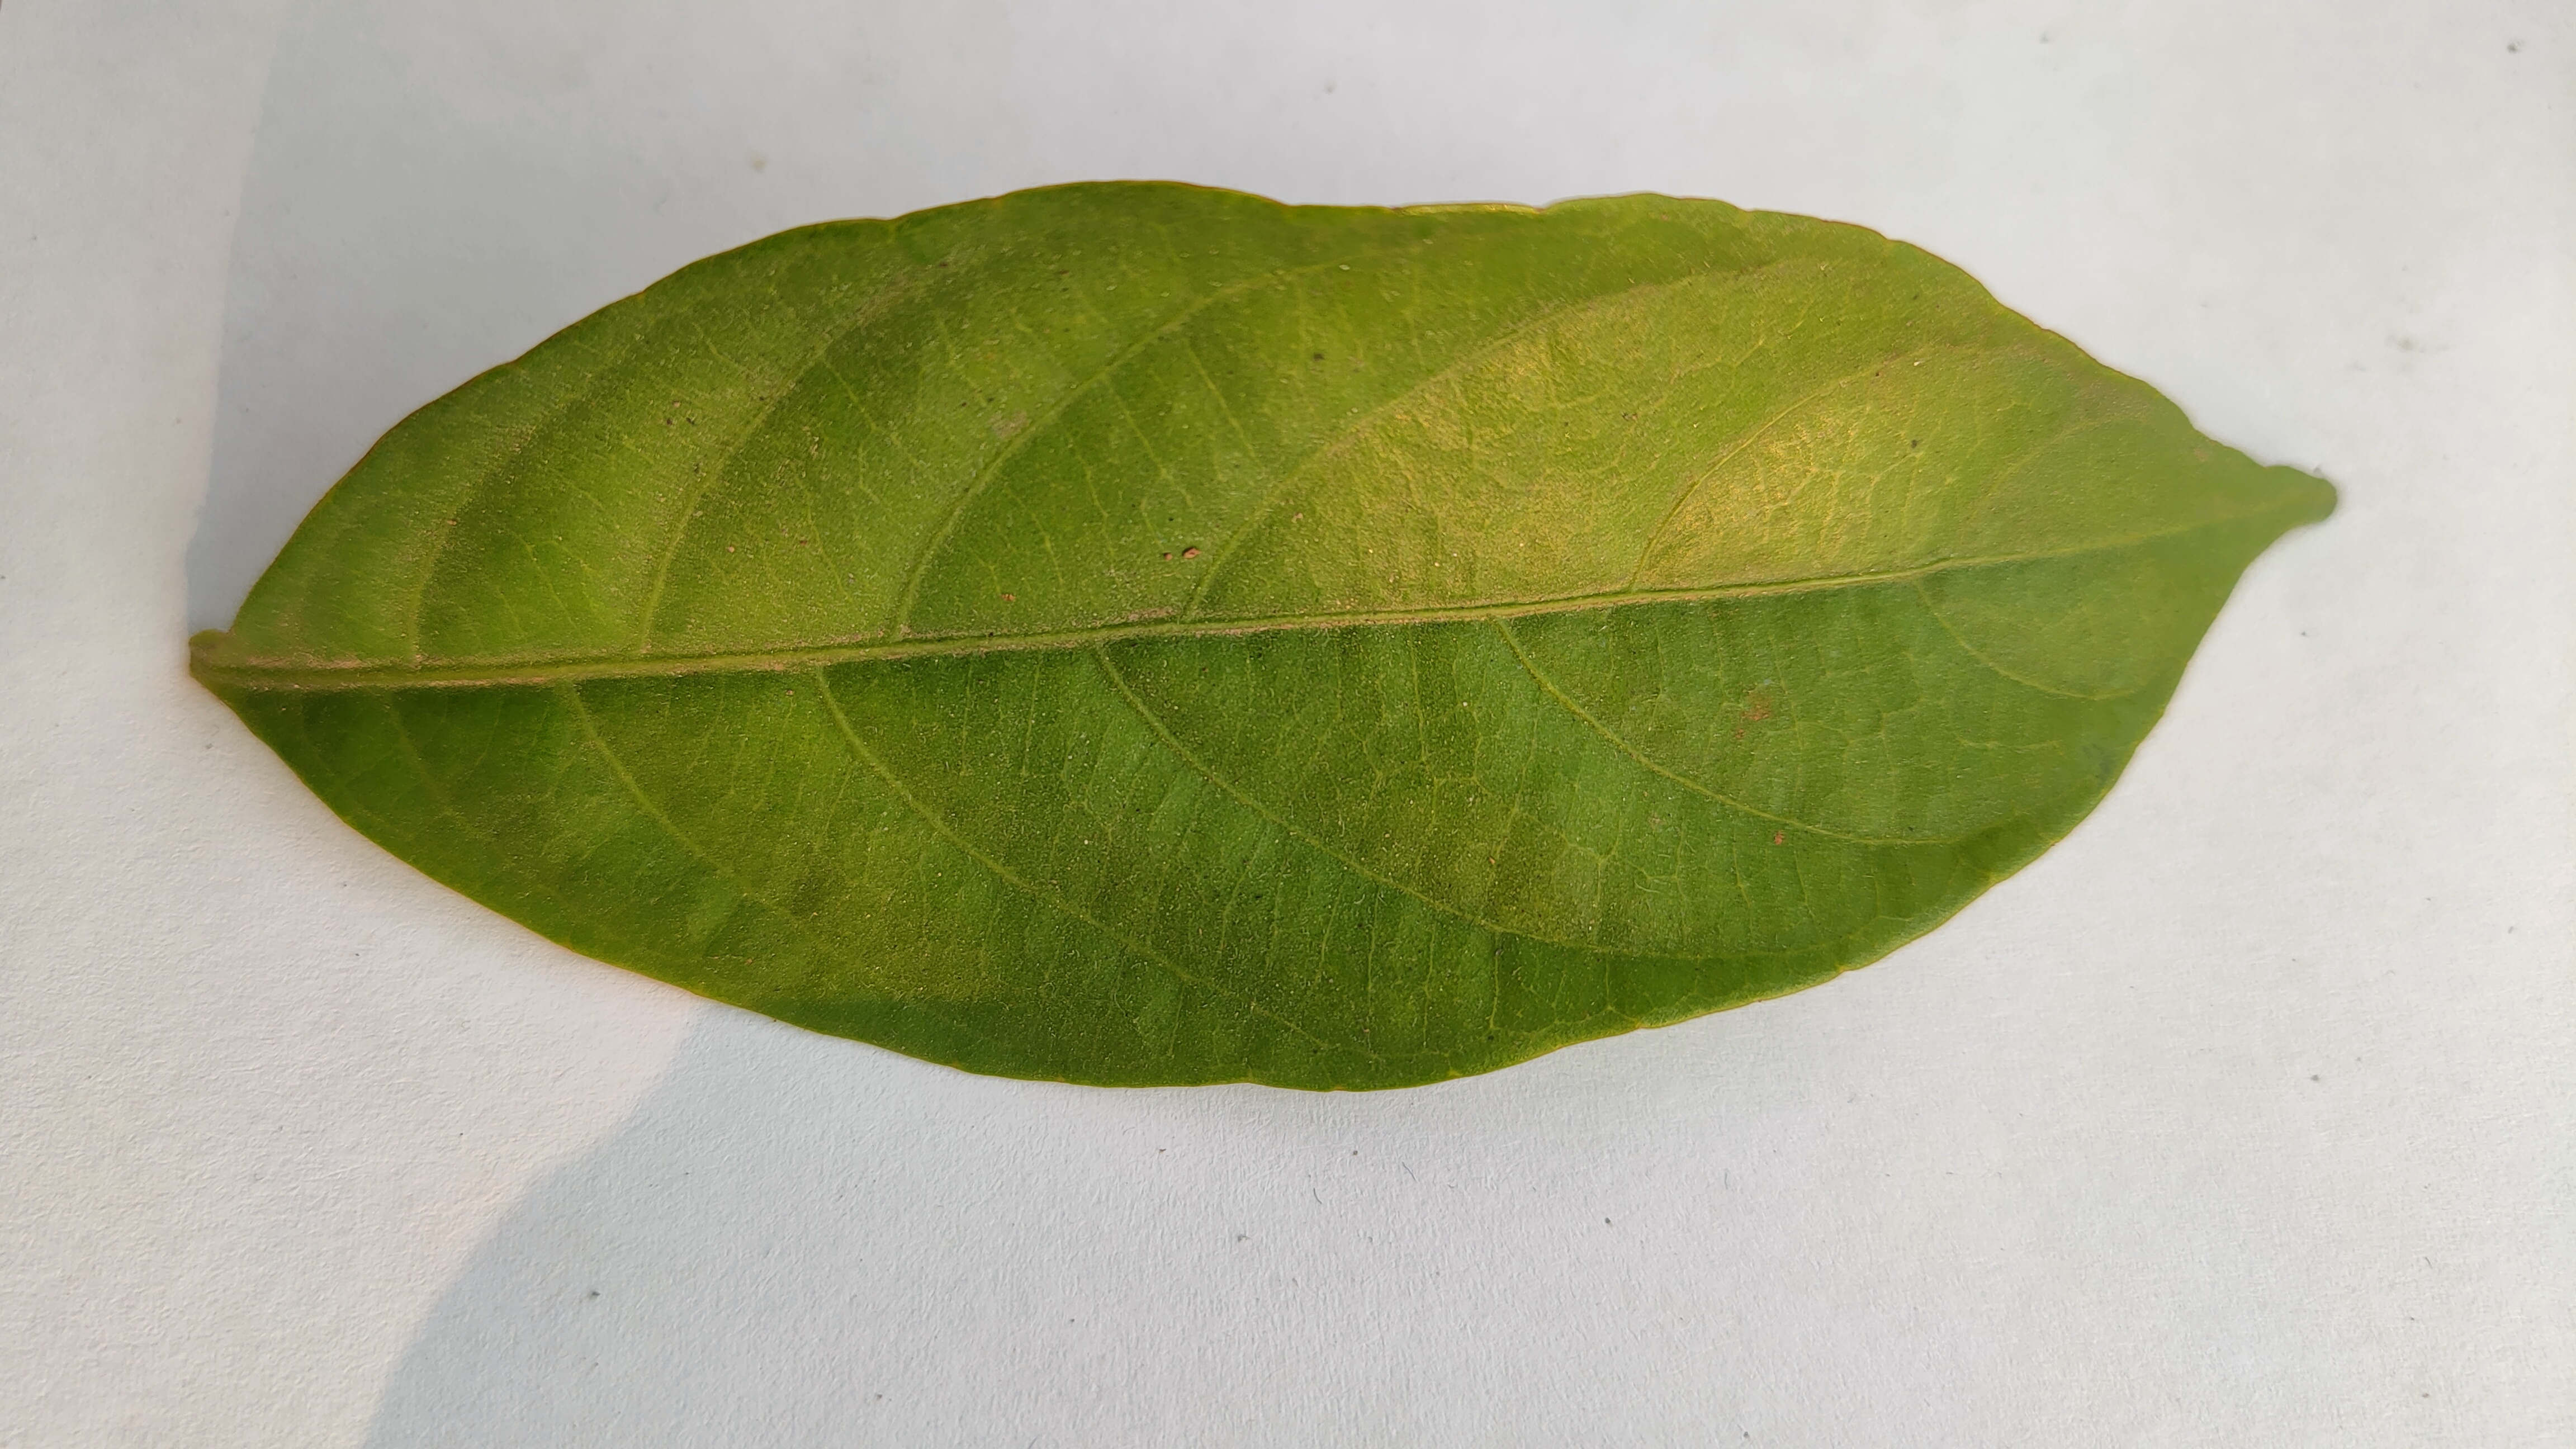
Leaf variety: Lotkon